Douhua

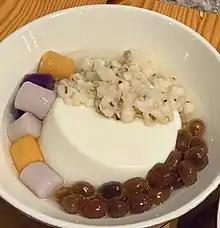
Sweet douhua sold in dessert shop

In southern China, Douhua is often eaten with sweet flavoring. Southern China often refers to Douhua as tofu pudding. It is served with sweet ginger or clear syrup. In summer, people eat cold Douhua to relieve themselves of the heat. In winter, people add hot sweet water and beans into Douhua to dispel cold. Hong Kong people add sesame paste into Douhua.